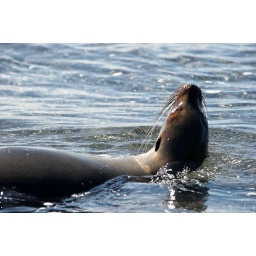
A sea lion spotted during Mission Blue Voyage in the Galapagos. Credit: TED/James Duncan Davidson